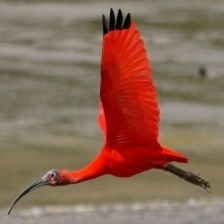
Species: SCARLET IBIS
Scientific name: EUDOCIMUS RUBER